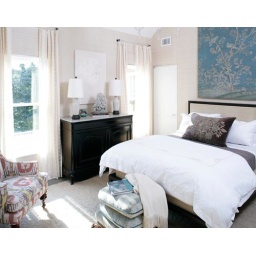
Blue + white + brown bedroom: Colors of sea + sand in beautiful Hamptons home